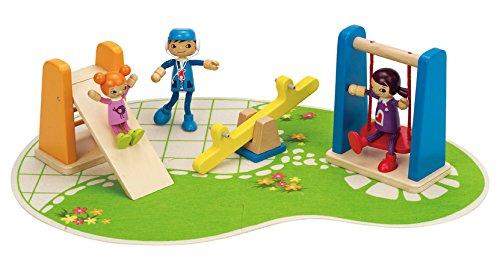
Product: Hape E3461 Wooden Doll House Furniture Playground Set And Accessories Doll House Accessories,
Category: Toys & Games | Dolls & Accessories | Dollhouse Accessories | Furniture
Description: Set includes a swing set, teeter totter, slide, and playscape.
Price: $18.09
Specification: ProductDimensions:7.9x3.9x10.2inches|ItemWeight:11.4ounces|ShippingWeight:1.3pounds(Viewshippingratesandpolicies)|DomesticShipping:ItemcanbeshippedwithinU.S.|InternationalShipping:ThisitemcanbeshippedtoselectcountriesoutsideoftheU.S.LearnMore|ASIN:B00CCJAWTG|Itemmodelnumber:E3461|Manufacturerrecommendedage:36months-8years